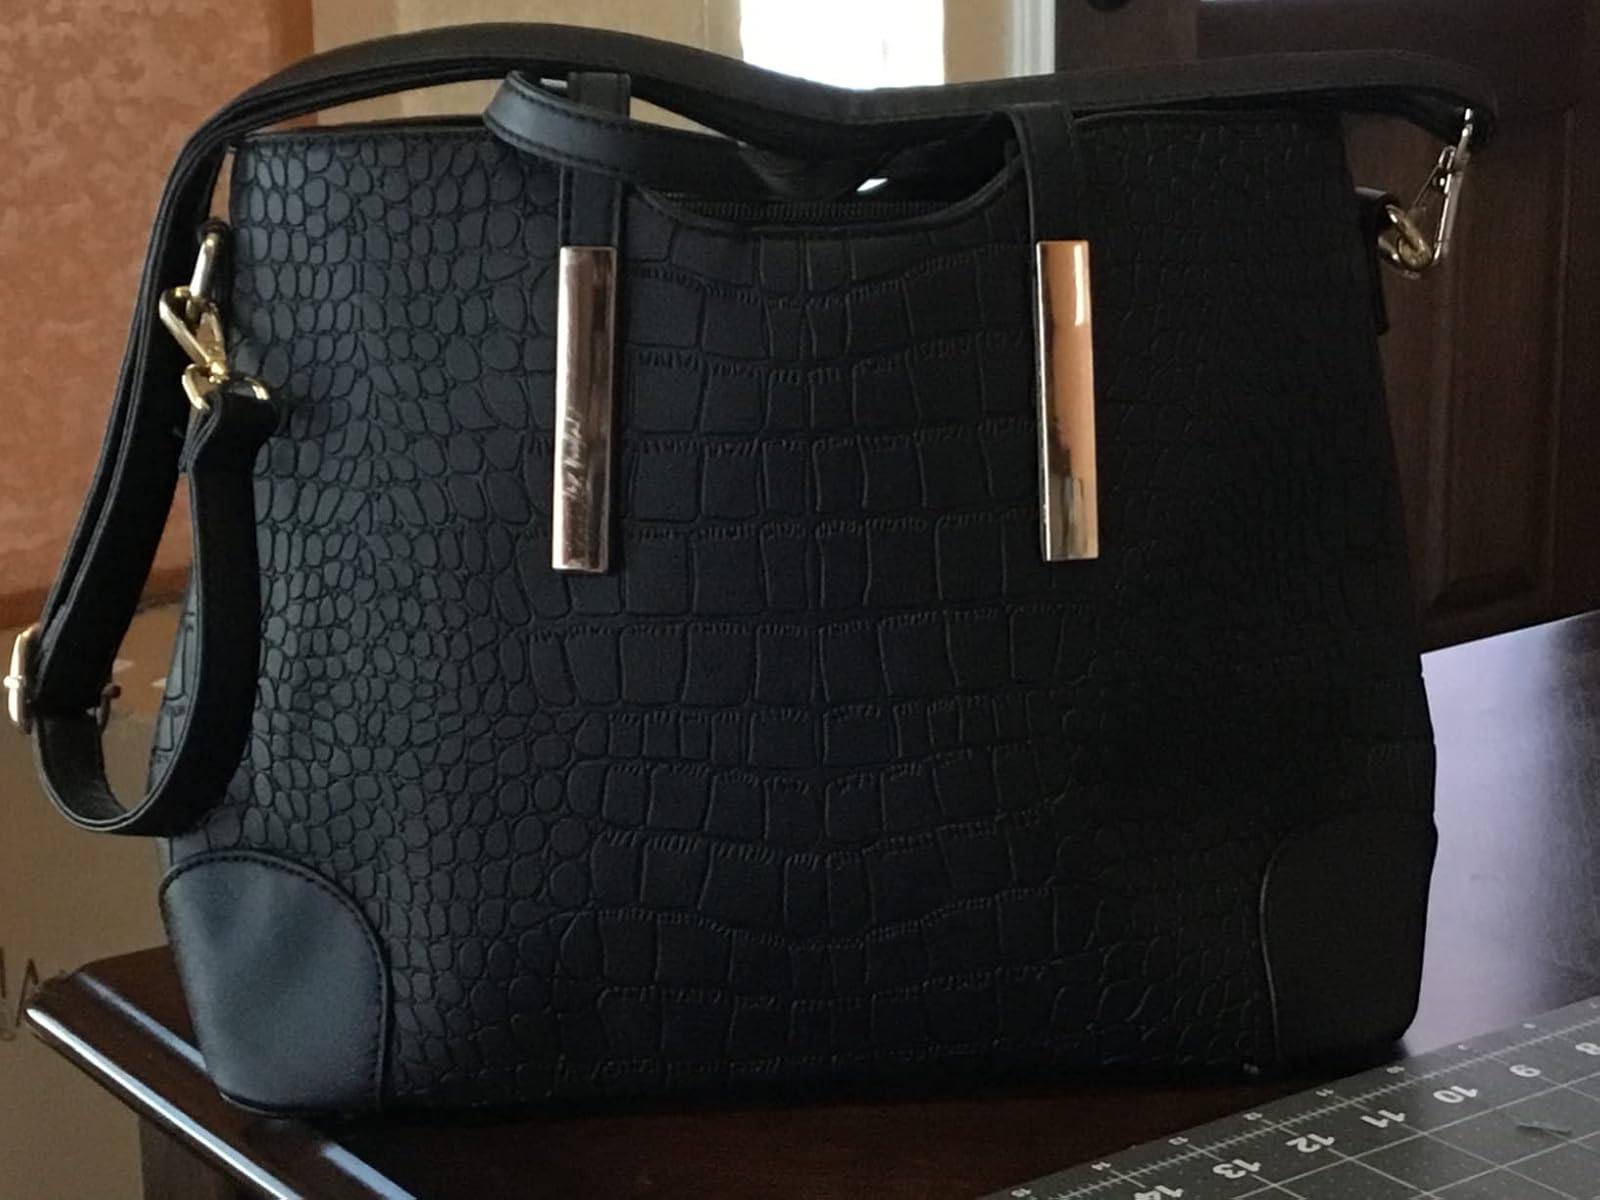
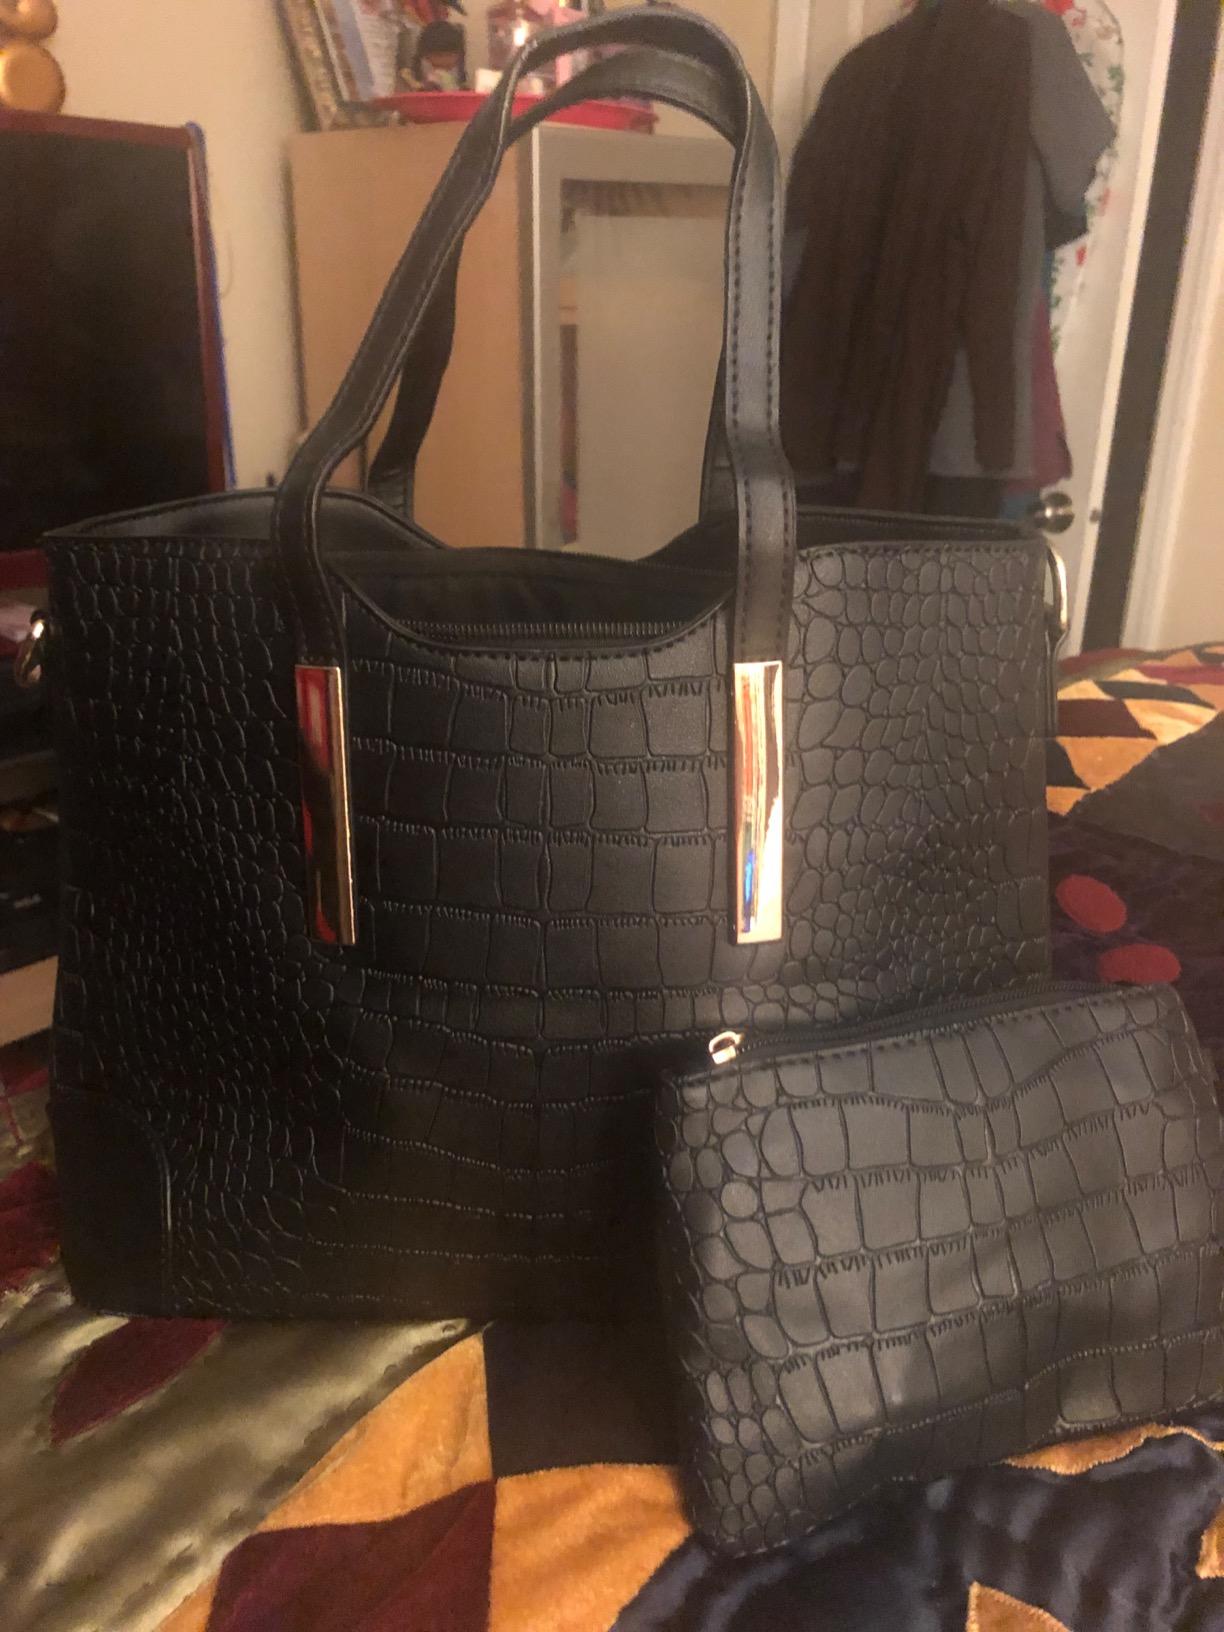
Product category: accessories_handbag
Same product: yes